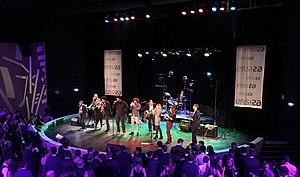
un des groupes musicaux de l'ENSISA anime la soirée de gala 2019
L’école nationale supérieure d'ingénieurs Sud-Alsace est l'une des 205 écoles d'ingénieurs françaises accréditées au 1ᵉʳ septembre 2019 à délivrer un diplôme d'ingénieur.